M777 howitzer

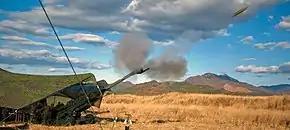
Marines fire an M777A2 155 mm howitzer

In May 2005, 3rd Battalion, 11th Marines, based at Marine Corps Air Ground Combat Center Twentynine Palms, became the first Marine unit to begin fielding the new M777. 580 guns were supplied to the Marines, and 421 to the U.S. Army and National Guard.